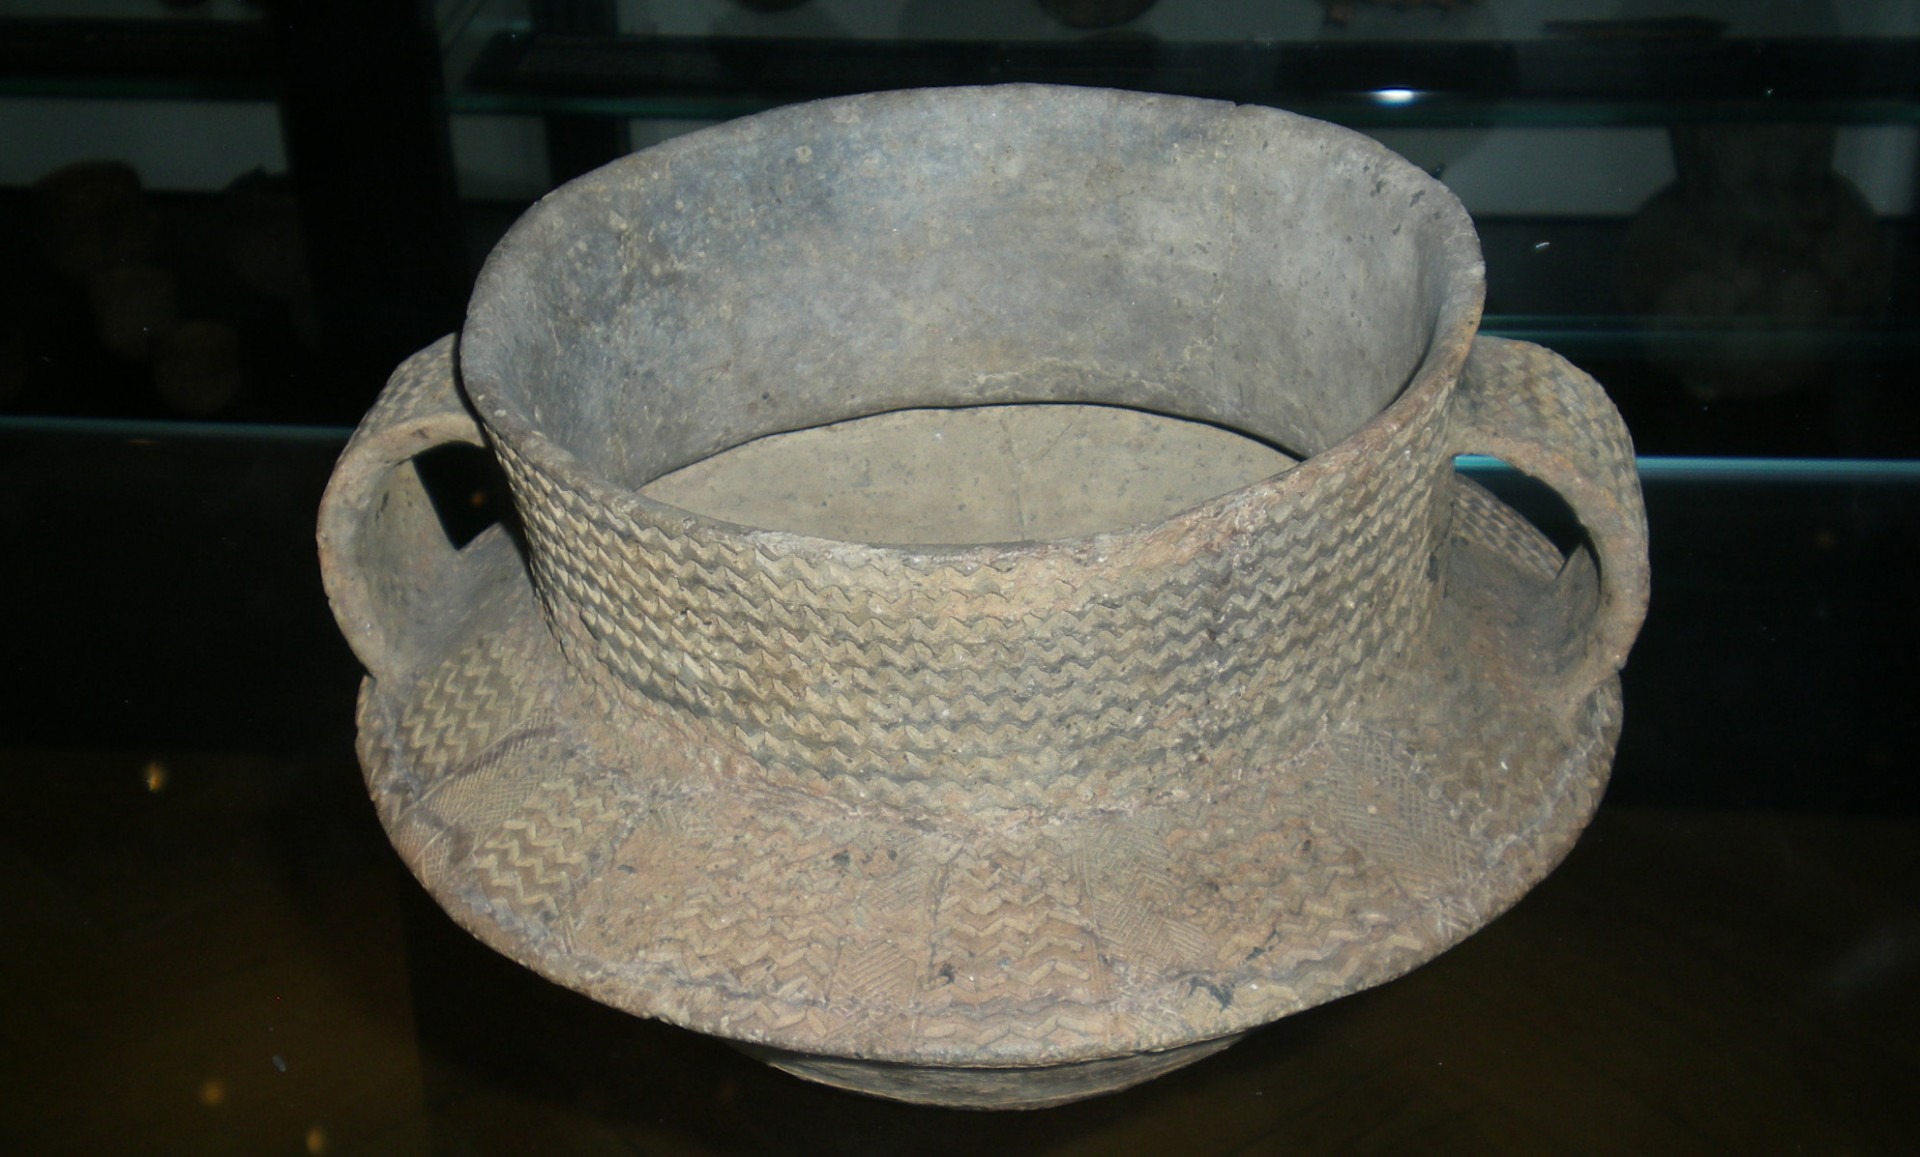
jar, bowl, museum, ceramic, primitive, ancient, pottery, lighting, material, sculpture, art, display, historical, shape, viking, ritual, celtic, scandinavian, era, holder, man made object, stone age